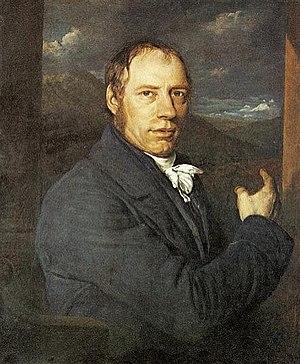
L'astronome français Charles Messier établit la première liste de nébuleuses.
Richard Trevithick est un inventeur britannique foisonnant du début du XIXᵉ siècle, à qui l'on doit la machine à vapeur à haute pression et le premier train tracté par une locomotive. À l'aube de la révolution industrielle, il avait compris les multiples applications possibles des machines à vapeur et les changements considérables qu'elles allaient apporter. Il eut en revanche peu de succès pour faire émerger de ses prototypes des solutions opérationnelles viables et mourut dans la pauvreté.
Cet article dresse de manière détaillée la chronologie des faits marquants qui ont ponctué l'histoire de la tour Eiffel.